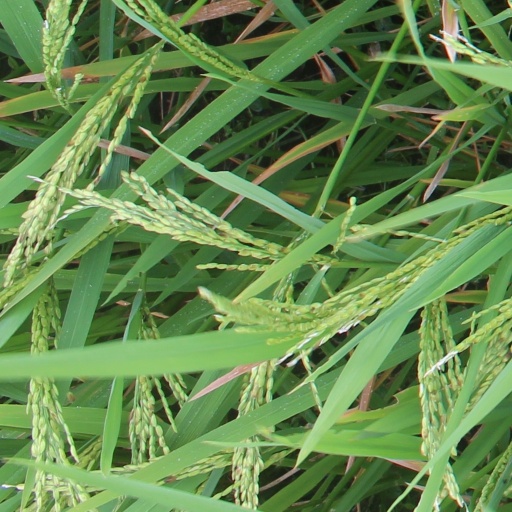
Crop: rice